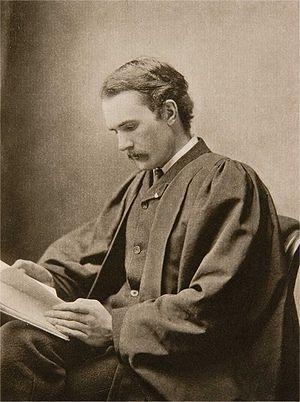
George Gilbert Aimé Murray est un intellectuel britannique né en Australie.